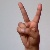
The image shows a hand gesture representing the letter 'V' in Indian Sign Language.